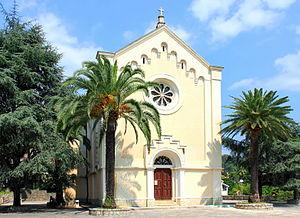
Herceg Novi est une ville et une municipalité du Monténégro. En 2003, la ville comptait 5 208 habitants et la municipalité 16 523.